Music of Spain

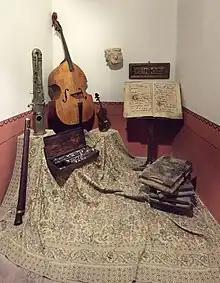
Musical instruments in the Diocesan Museum of Albarracín.

The Iberian Peninsula has had a history of receiving different musical influences from around the Mediterranean Sea and across Europe. In the two centuries before the Christian era, Roman rule brought with it the music and ideas of Ancient Greece; early Christians, who had their own differing versions of church music arrived during the height of the Roman Empire; the Visigoths, a Romanized Germanic people, who took control of the peninsula following the fall of the Roman Empire; the Moors and Jews in the Middle Ages. Hence, there have been more than two thousand years of internal and external influences and developments that have produced a large number of unique musical traditions.